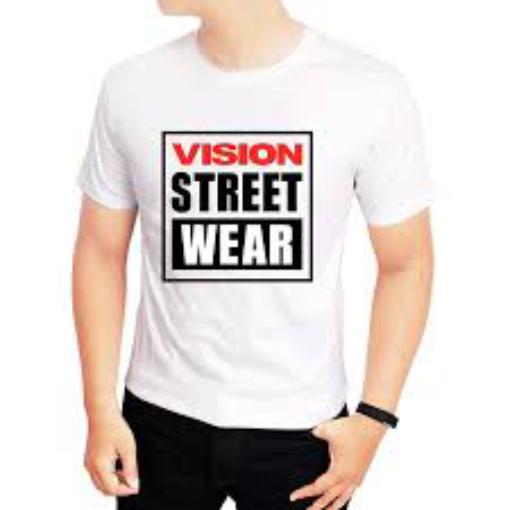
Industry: Clothes